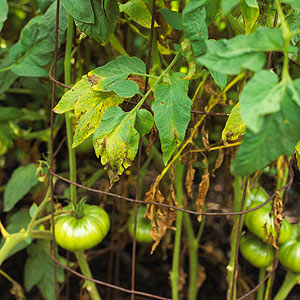
Labels: Tomato Early blight leaf, Tomato Early blight leaf, Tomato Early blight leaf